Turnbull government

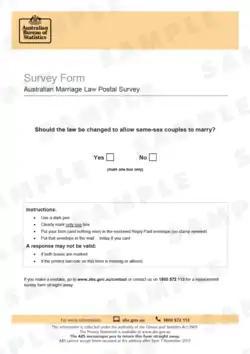
Sample survey form

The Abbott government had promised to hold a national vote to settle the question of whether marriage should continue to be defined by Australian law as being for male-female partnerships. Turnbull took the policy of holding a compulsory-attended plebiscite on the issue to the 2016 federal election. Following the election, the Coalition put the proposal to Parliament, but it was blocked by Labor and the Greens in the Senate in a vote of 7 November 2016. In August 2017, following an attempt by five Liberal Party MPs to change party policy and have a free vote in the parliament on same-sex marriage legislation, the government announced it would move for a voluntary postal plebiscite to be held later that year. This would only occur in the event the government's compulsory plebiscite legislation was again rejected by the Senate. That occurred on 9 August 2017, when a government-initiated motion in the Senate to debate the "Plebiscite (Same-Sex Marriage) Bill 2016" was tied at 31-31; resulting in the motion being negatived.